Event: Nepal Earthquake
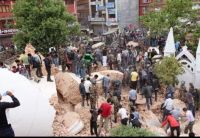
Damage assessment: damage